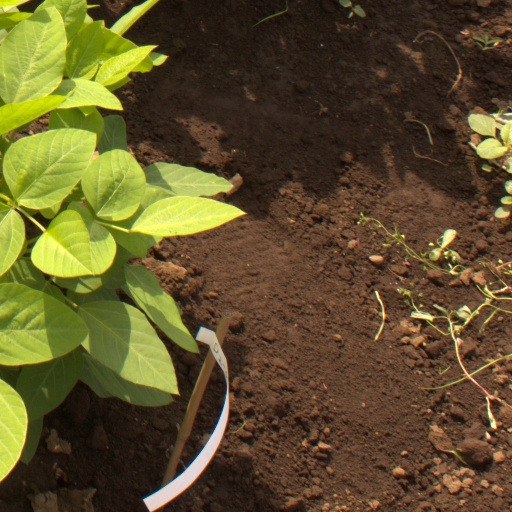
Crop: soybean